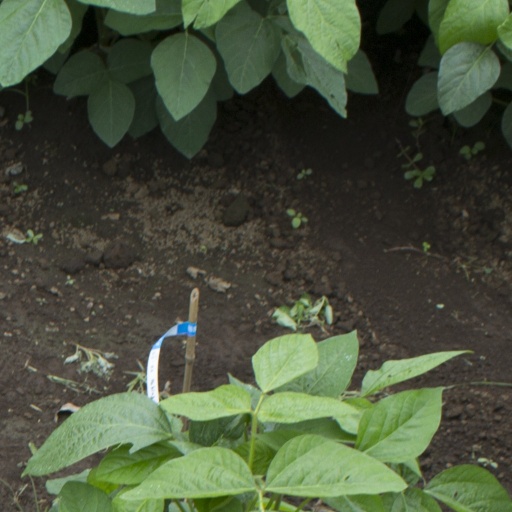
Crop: soybean